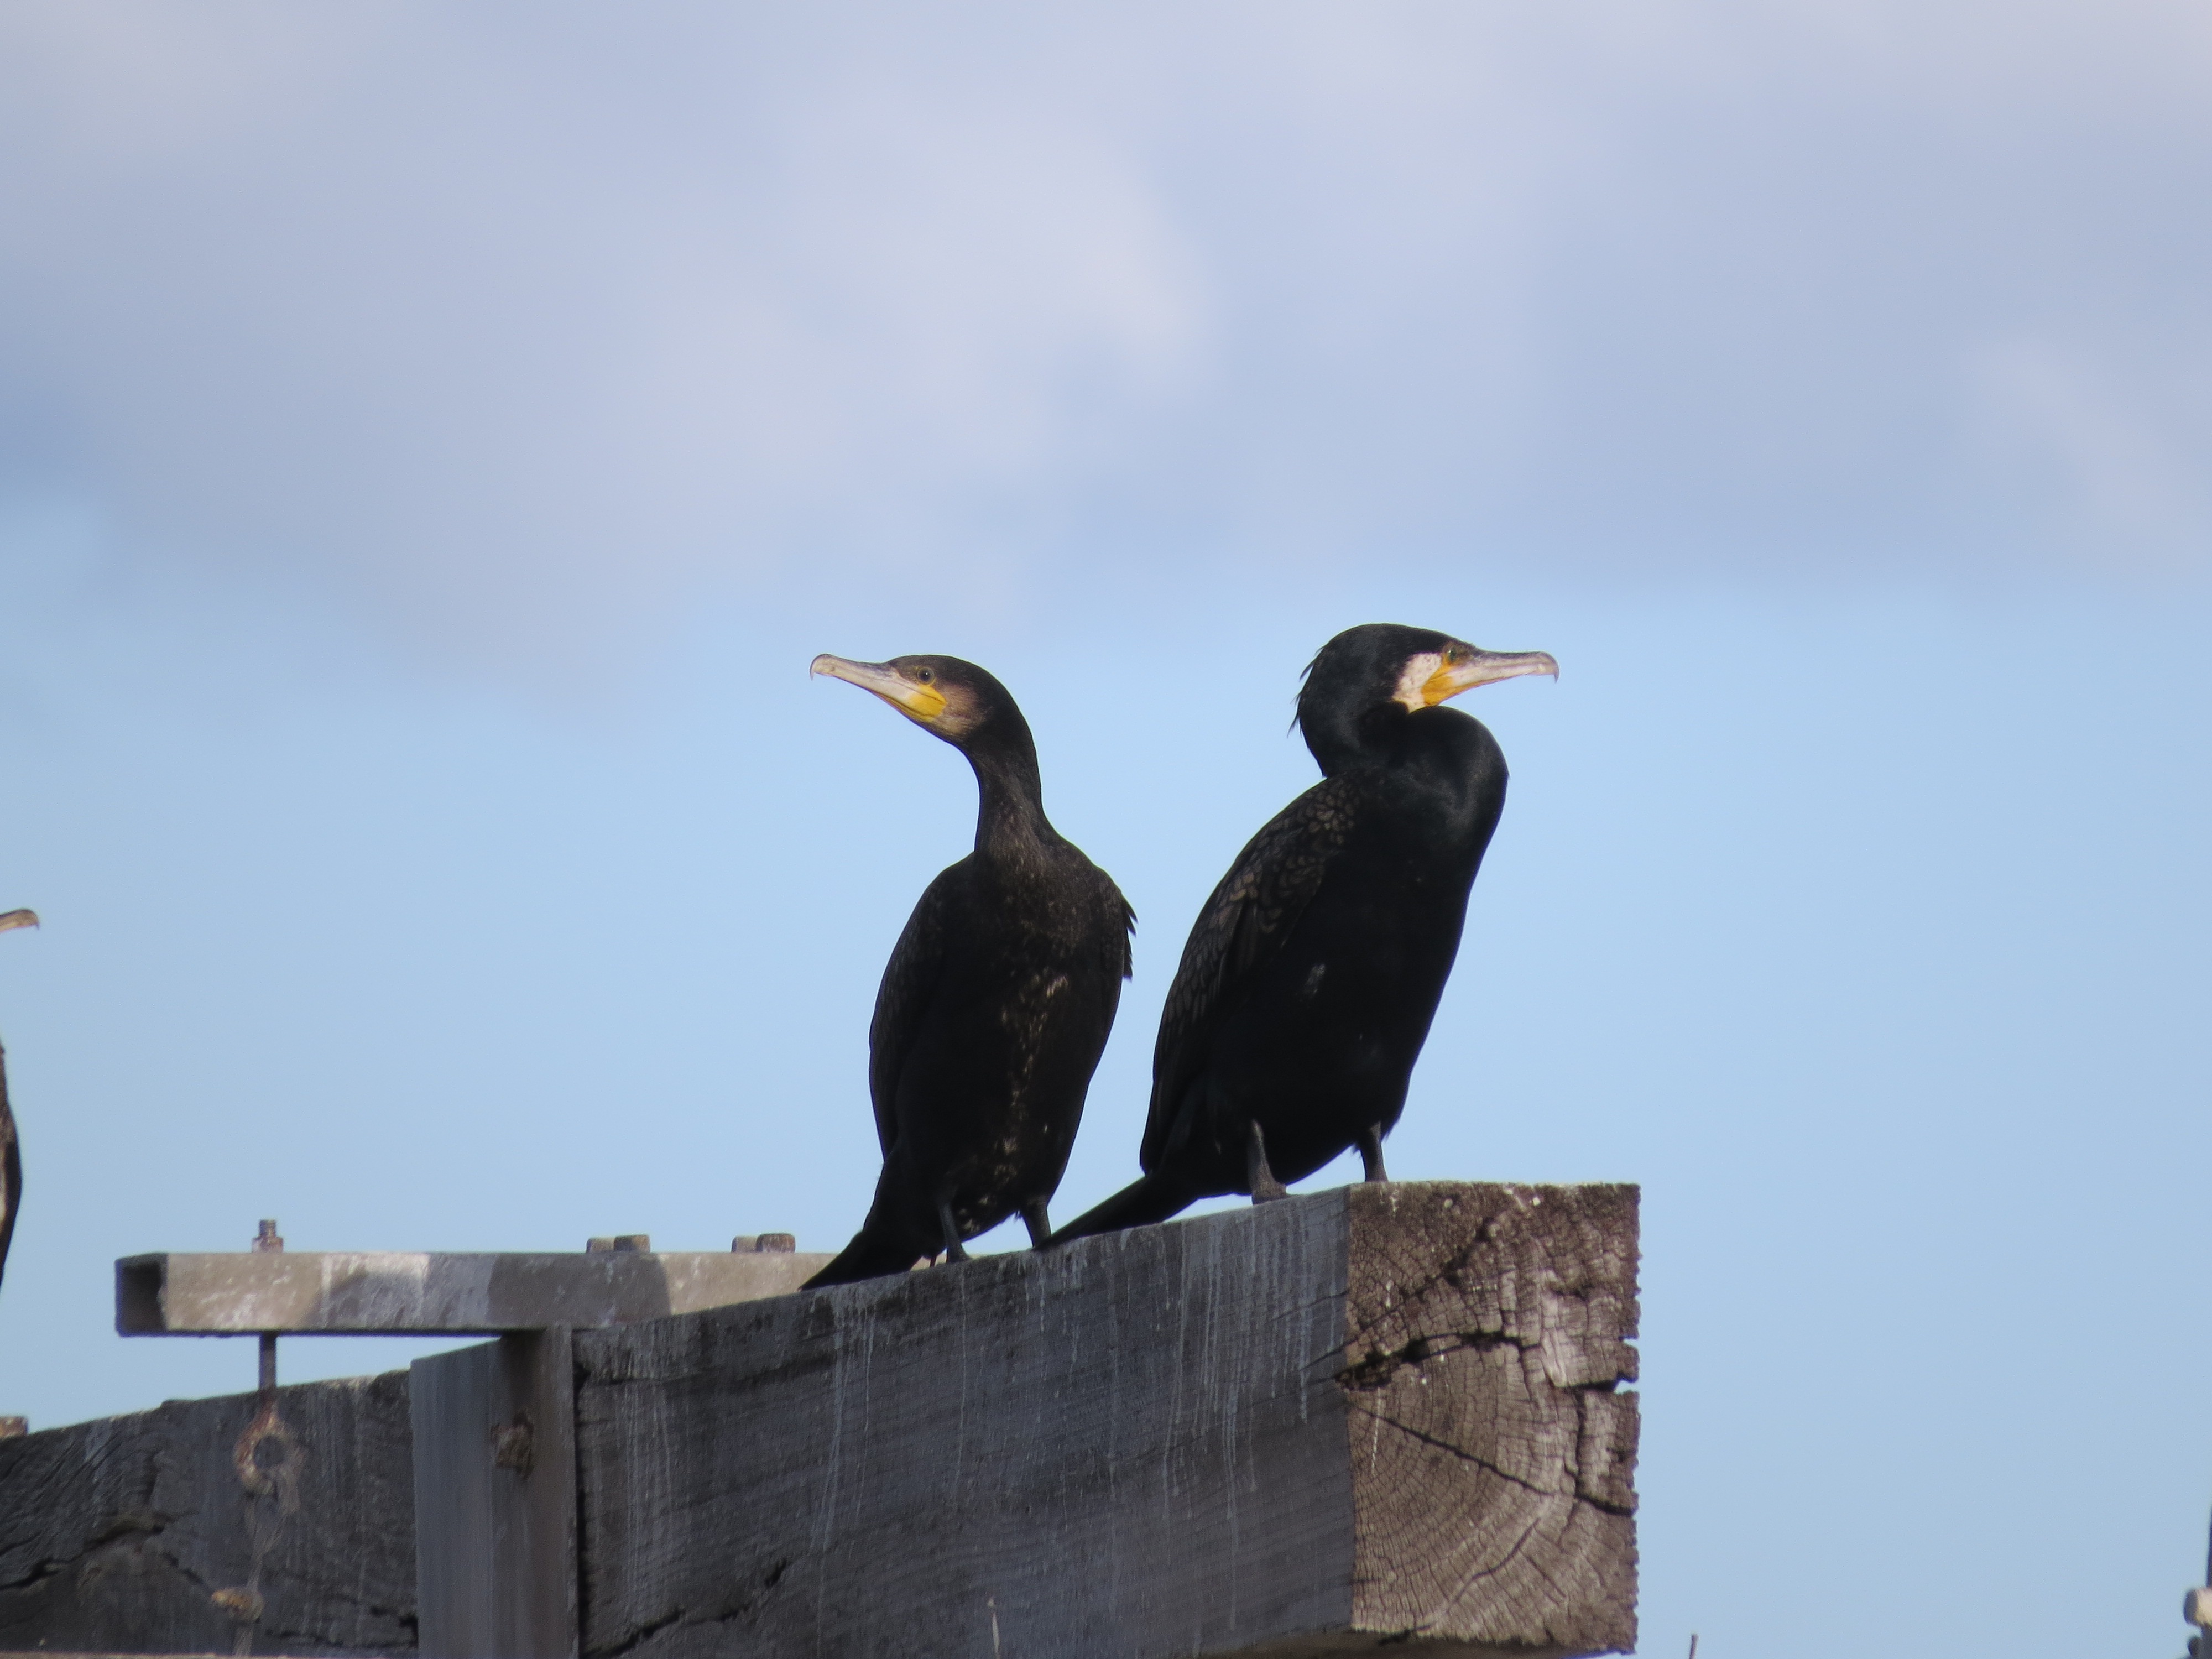
bird, beak, fauna, vertebrate, cormorant, water bird, south australia, flightless bird, goolwa, great cormorant